Messerschmitt Me 262

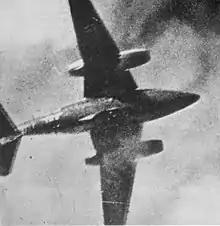
Me 262 being shot down, as seen from USAAF P-51 Mustang gun camera, January 1945. Note the jettisoned canopy and empty cockpit.

Several two-seat trainer variants of the Me 262, the Me 262 B-1a, had been adapted through the "Umrüst-Bausatz 1" factory refit package as night fighters, complete with on-board FuG 218 "Neptun" high-VHF band radar, using "Hirschgeweih" ("stag's antlers") antennae with a set of dipole elements shorter than the "Lichtenstein SN-2" had used, as the B-1a/U1 version. Serving with 10. "Staffel" "Nachtjagdgeschwader" 11, near Berlin, these few aircraft (alongside several single-seat examples) accounted for most of the 13 Mosquitoes lost over Berlin in the first three months of 1945. Intercepts were generally or entirely made using "Wilde Sau" methods, rather than AI radar-controlled interception. As the two-seat trainer was largely unavailable, many pilots made their first jet flight in a single-seater without an instructor.